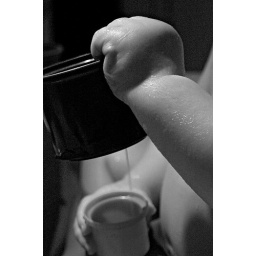
Friedemann in the bathtub (well, the bathroom sink, which is his bathtub)